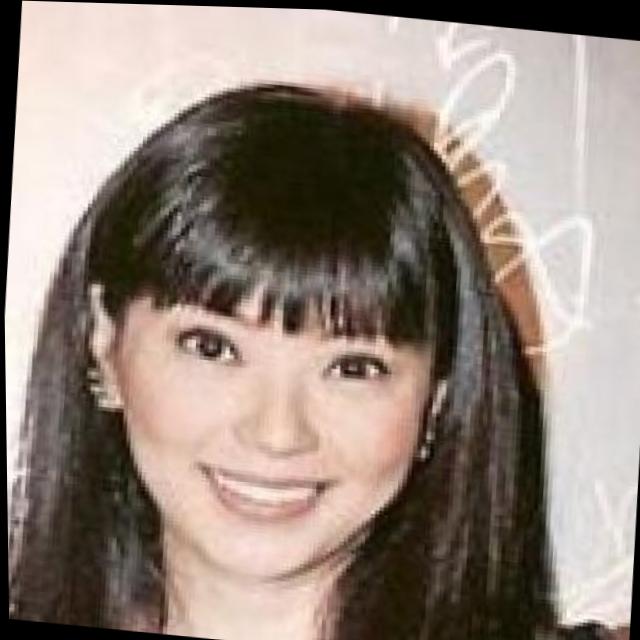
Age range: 21-44